Sandugo (TV series)

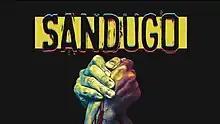
Title card

Sandugo (International title: "Fists of Fate" / ) is a Philippine television drama action series broadcast by ABS-CBN. Directed by Darnel Joy R. Villaflor and Ram Tolentino, it stars Ejay Falcon, Aljur Abrenica, Elisse Joson, Jessy Mendiola, Cherry Pie Picache, Vina Morales, Gardo Versoza and Ariel Rivera. It aired on the network's Kapamilya Gold line up and worldwide on TFC from September 30, 2019 to March 20, 2020, replacing "Precious Hearts Romances Presents: Los Bastardos".